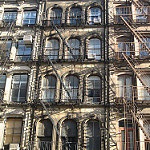
Scene: Outdoor